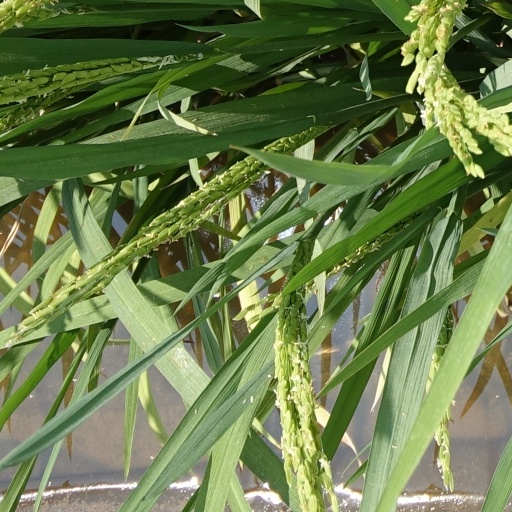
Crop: rice